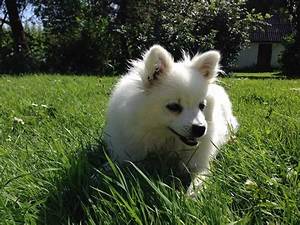
Label: cane